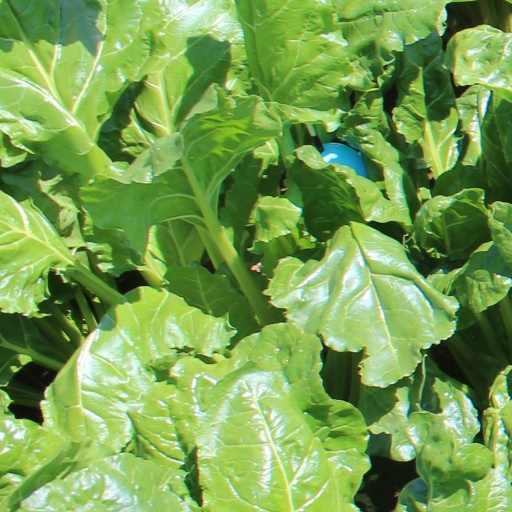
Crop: sugar beet